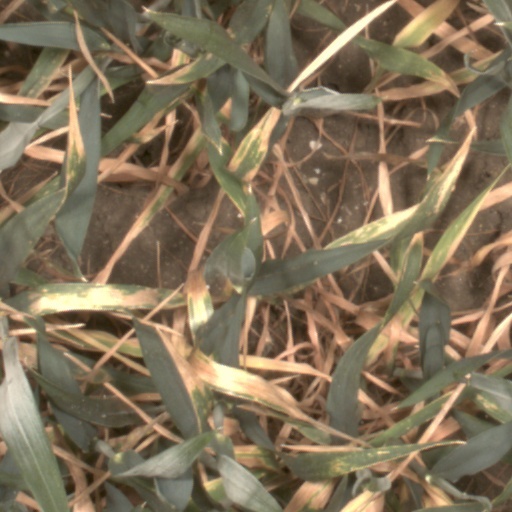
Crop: wheat